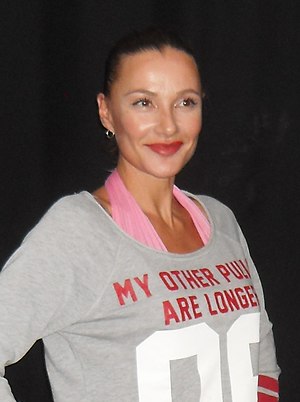
Whigfield
Whigfield i 2013.
"Whigfield er en dansk sangerinde, sangskriver og producer, der er bedst kendt for sangen ""Saturday Night"", et internationalt hit i sommeren 1994. Hun har boet flere år i Afrika som barn inden hun vendte tilbage til Danmark. Efter at have boet ti år i Spanien, flyttede hun i 2004 til Italien hvor hun skriver og producerer musik for produktionsselskabet Off Limits.